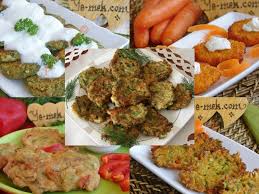
Yemek: mucver